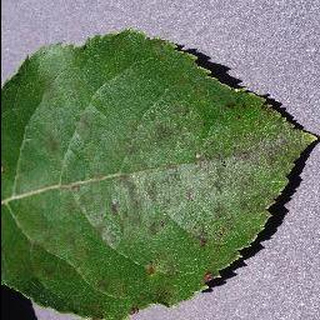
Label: apple_apple_scab